Jeremy Kerr

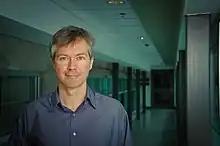
Jeremy Kerr, University Research Chair in Macroecology and Conservation at the University of Ottawa and member of NSERC Council.

Jeremy Kerr is a biology professor at the University of Ottawa (uOttawa) where he holds the University Research Chair in Macroecology and Conservation. Kerr is a member of the NSERC Council, including its executive committee, and the past president of the Canadian Society for Ecology and Evolution (CSEE). He is the Chair of NSERC's Committee on Discovery Research and a founding member of its EDI subcommittee. In 2021, Kerr was elected to be a member of Sigma Xi Society and is an elected lifetime Fellow of the American Association for the Advancement of Science, and of the Royal Society of Biology.